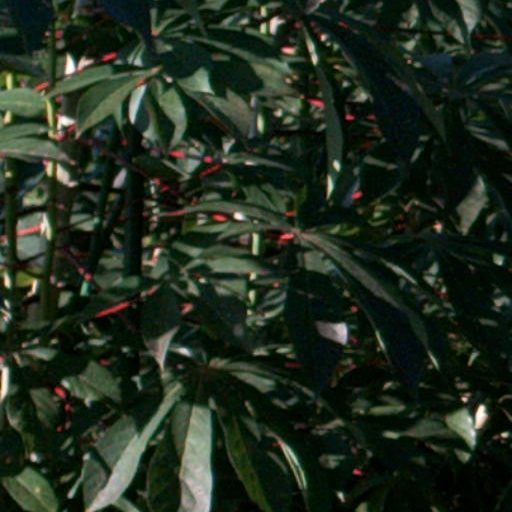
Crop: cassava